John Tenta

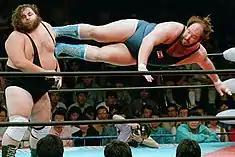

After leaving sumo, he quickly signed up for puroresu (Japanese pro wrestling) under the tutelage of Shohei "Giant" Baba. He made his professional wrestling debut with All Japan Pro Wrestling on May 1, 1987, teaming with Giant Baba and defeating Rusher Kimura and Goro Tsurumi. Tenta had a solid 18-month career, teaming with Baba, Jumbo Tsuruta, and The Great Kabuki, before getting the attention of American pro-wrestling promoters, as well as making tours in Vancouver for Al Tomko's NWA All Star Wrestling where he first competed as a babyface, but later turned heel when he began being managed by "Gentleman" Jonathan Sayers. Tenta left AJPW in September 1989.